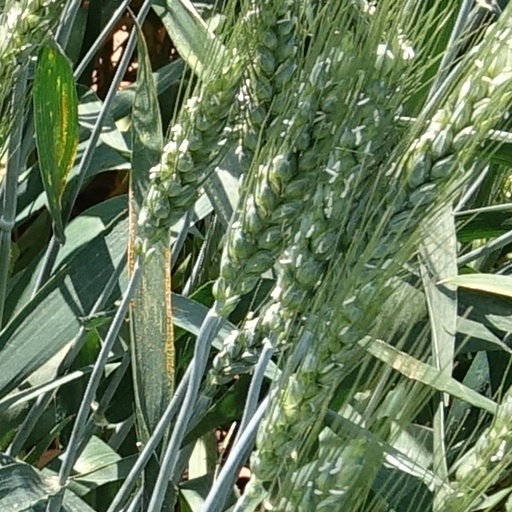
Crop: wheat